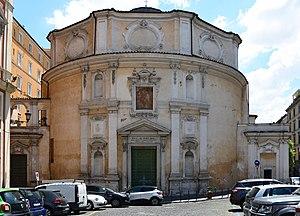
L‘église San Bernardo alle Terme est une église romaine située dans le rione de Castro Pretorio sur la via Torino, qui fait partie de l'ensemble antique des thermes de Dioclétien. Elle est dédiée au moine Bernard de Clairvaux.